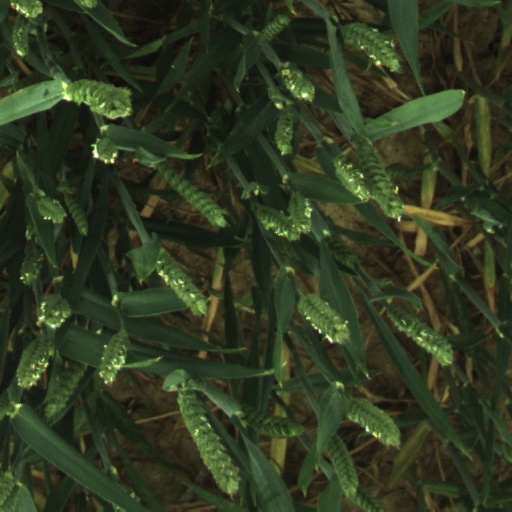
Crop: wheat